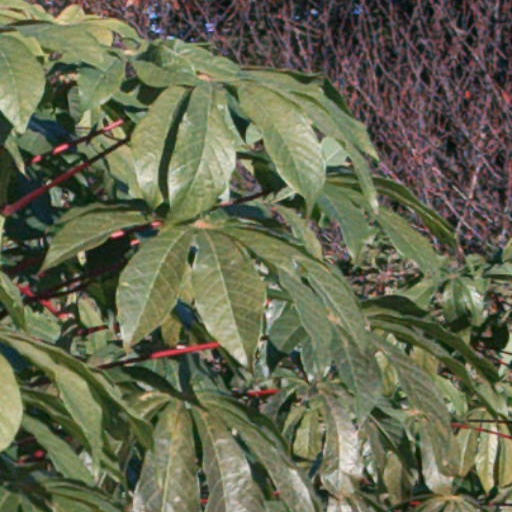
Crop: cassava